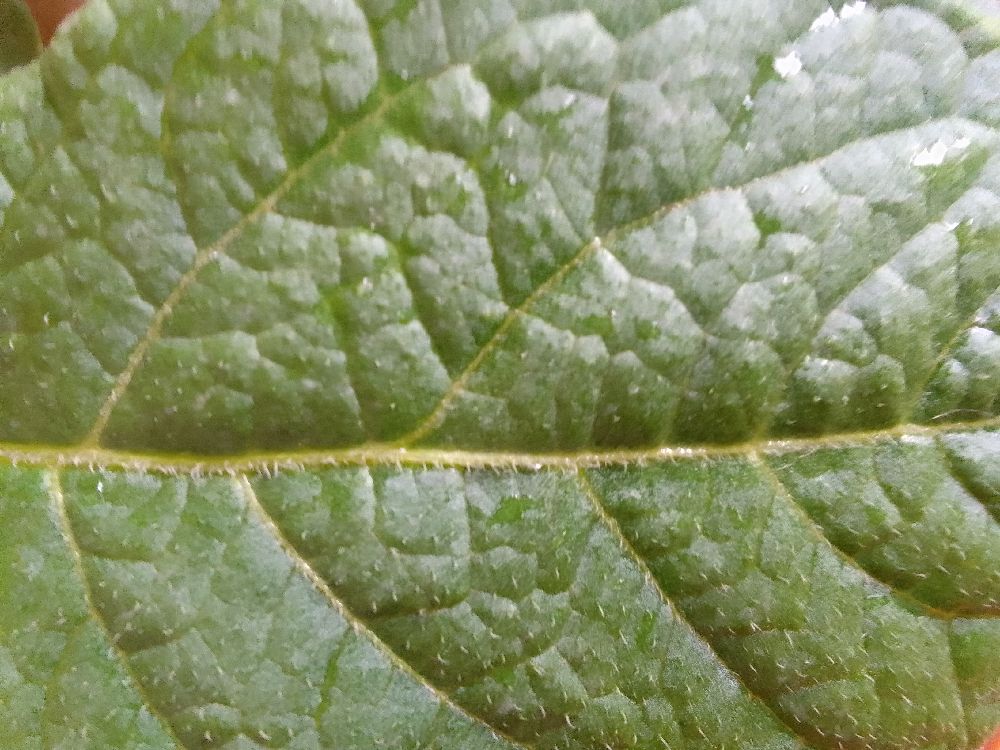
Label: Healthy